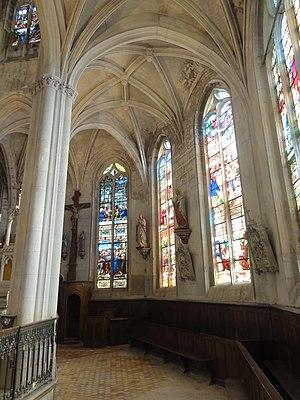
Intérieur de l'église - voir titre.
L'église Saint-Jean-Baptiste est une église catholique paroissiale située à Chaumont-en-Vexin, en France. Elle est bâtie un peu à l'écart du centre du bourg sur le flanc oriental de la butte du vieux château, et l'on peut uniquement y accéder par des escaliers. L'église Saint Jean-Baptiste représente le principal édifice religieux du Vexin français qui date entièrement du XVIᵉ siècle. C'est un édifice très homogène de style gothique flamboyant, construit sous une seule campagne entre 1530 environ et 1554. Seules les clés de voûte, certains éléments du décor du portail du croisillon nord et le clocher affichent le style de la Renaissance ; cependant, le clocher est resté inachevé, et le second clocher et la première travée de la nef avec la façade occidentale n'ont jamais été construits. À l'extérieur, le portail du croisillon nord avec son élégant décor flamboyant constitue l'élément le plus remarquable. L'intérieur est vaste et lumineux, et la modénature s'avère complexe et original.